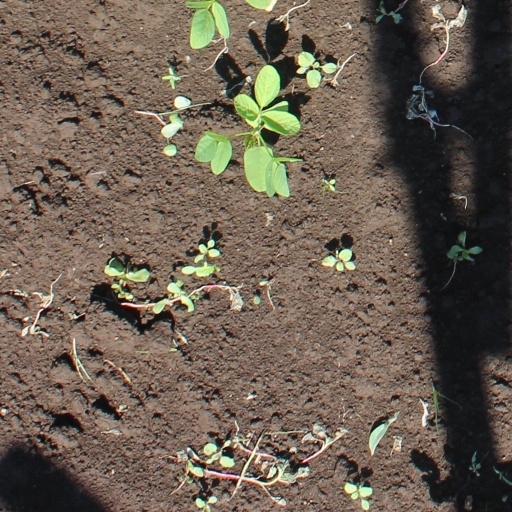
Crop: soybean